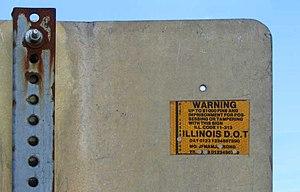
Le vol de panneaux de signalisation est le fait de voler des panneaux de signalisation, principalement dans le but d'en faire des objets de décoration. Les panneaux les plus visés sont ceux qui sont inhabituels, ou qui indiquent des lieux célèbres.